Dnipro Polytechnic

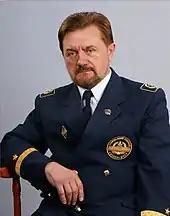
Bondarenko Volodymyr Illych, a professor at the polytechnic, in the institution's formal attire.

From the date of its founding the university was equipped with a two department library, a mineralogical museum, chemical, mechanical and probe laboratories, and offices for each discipline. Nevertheless, the Technical School had a lot of problems for a long time. Ten years after EHMTS establishment there were only 9 teachers, and the stable cadre was constantly decreasing. This made the issue of equalising the Technical School's rights with other higher educational institutions more urgent, and thus eventually the school was turned into the Ekaterinoslav Mining Institute. On June 19, 1912 the State Legislative body adopted a resolution on restructuring the EHMTS into a fully equipped Mining Institute. Since July 1 a number of outstanding scientists, mainly graduates from Saint-Petersburg Mining Institute, then joined the institute.